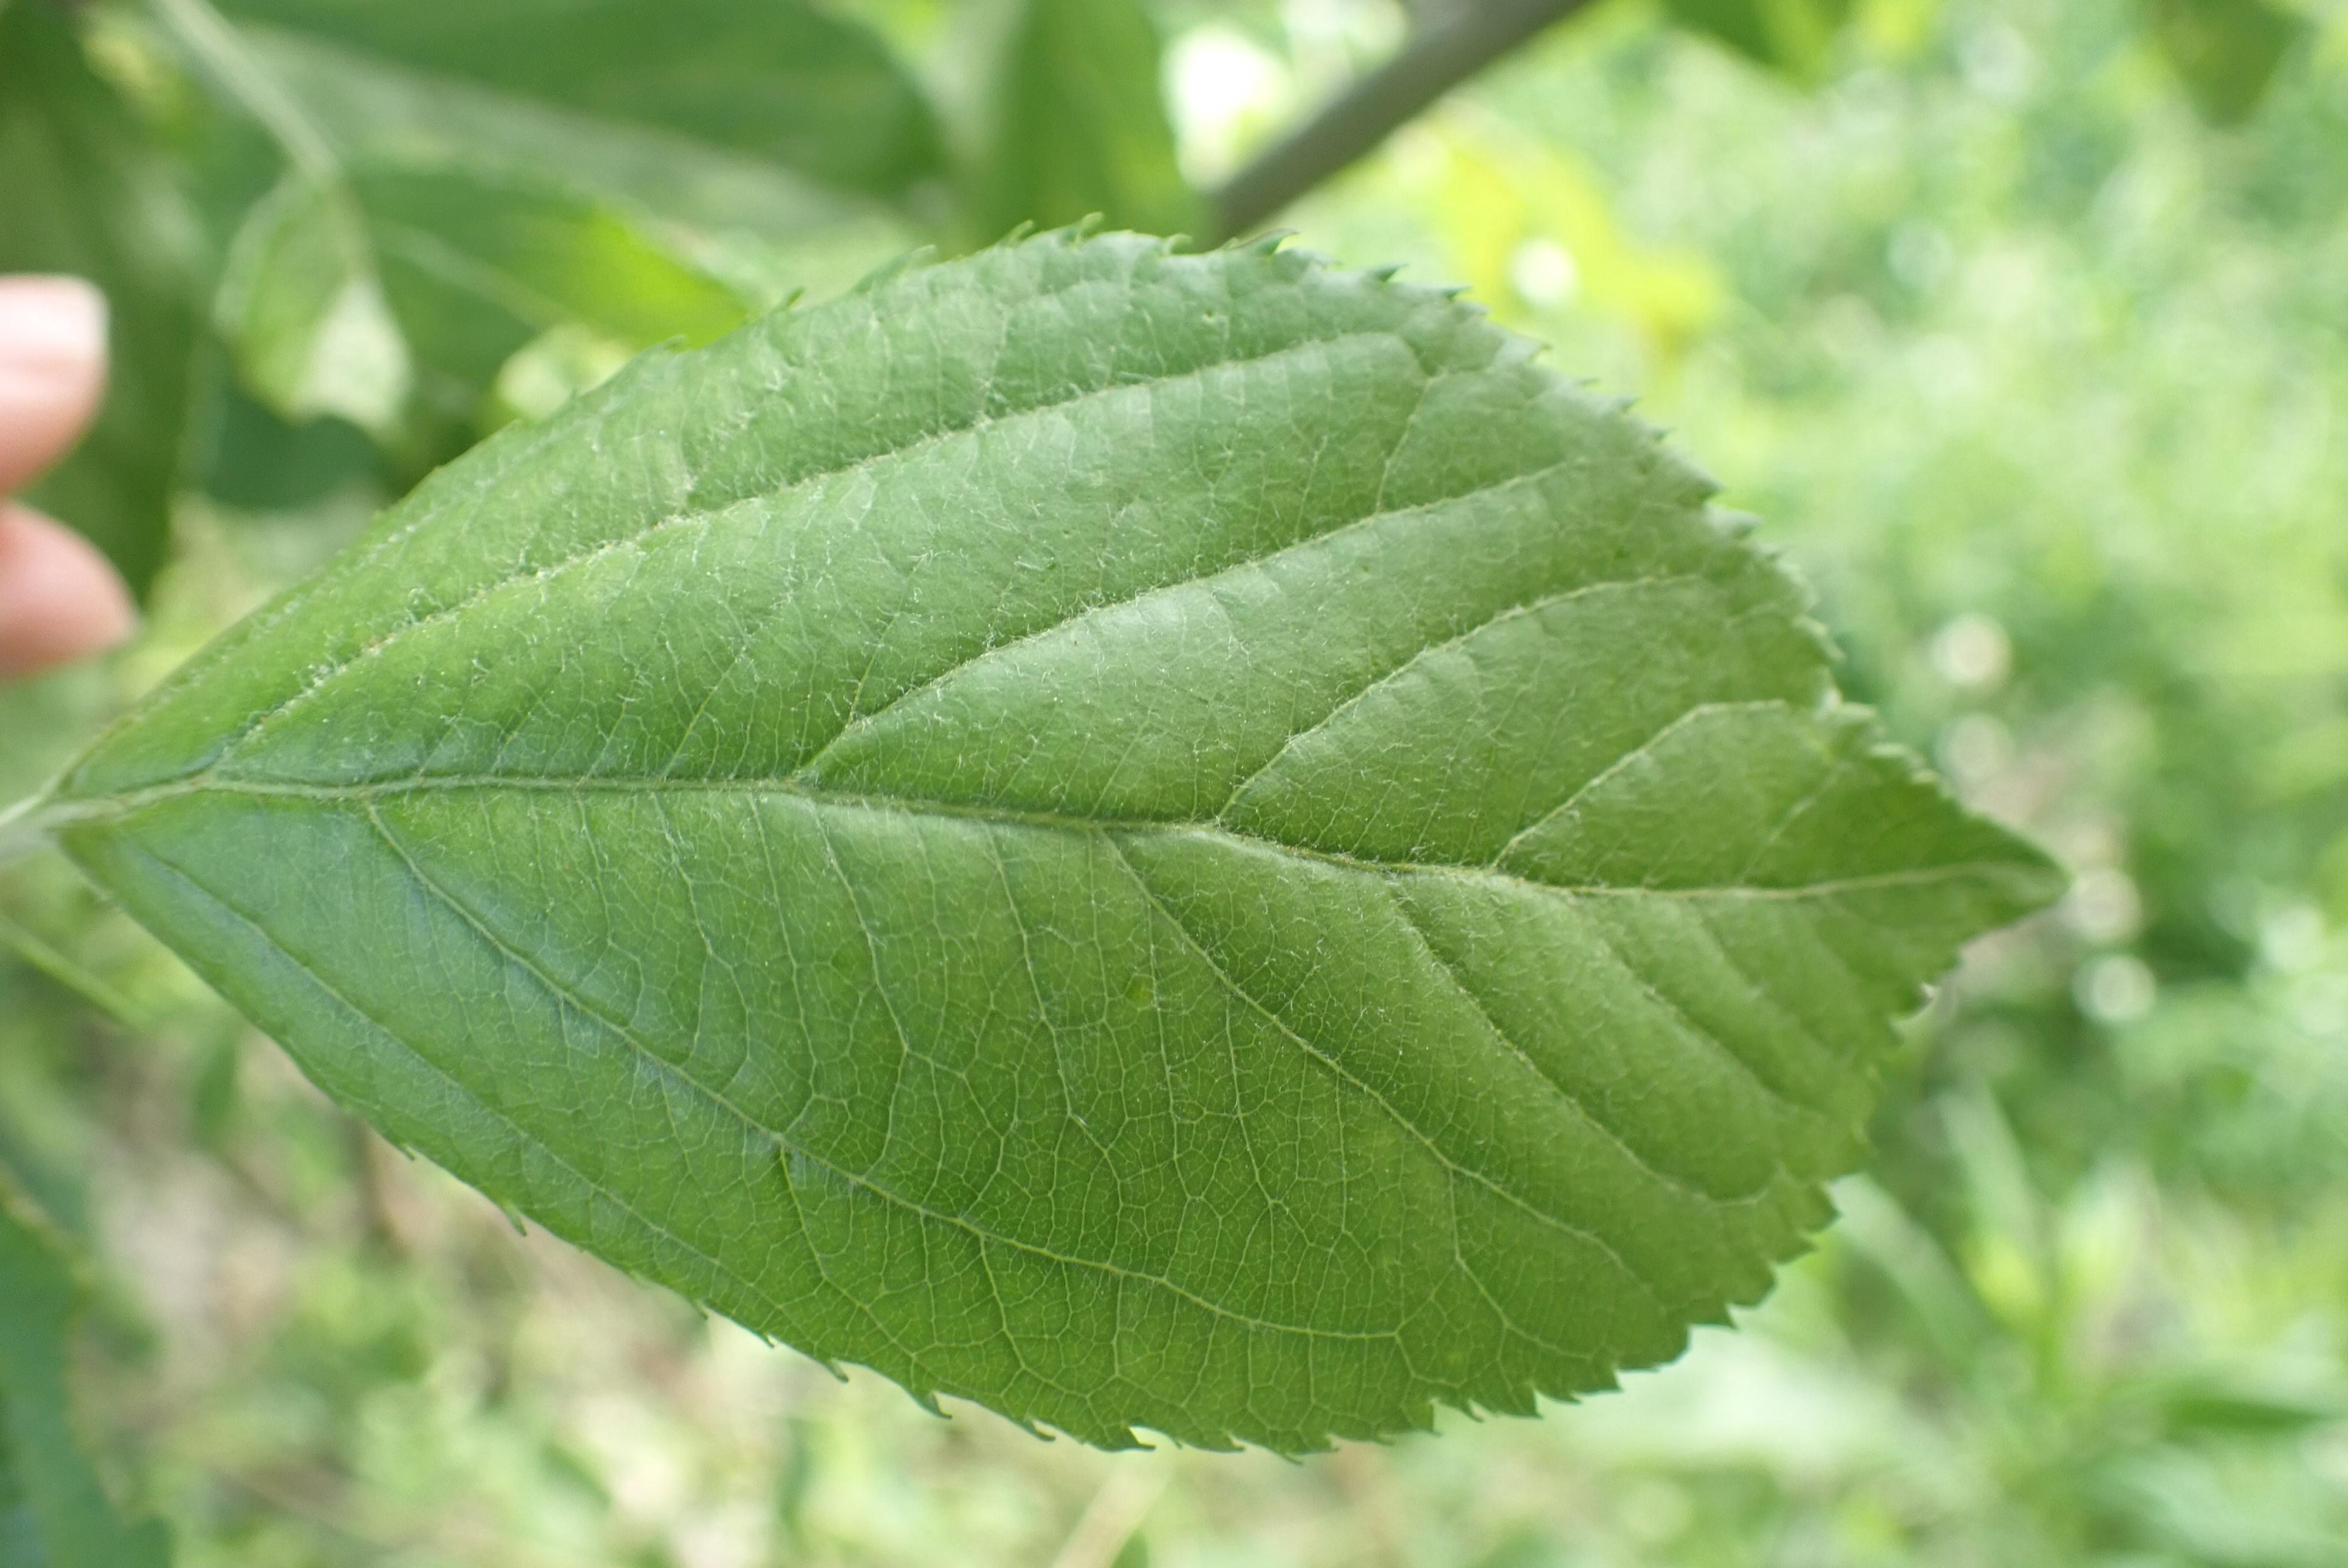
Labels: healthy